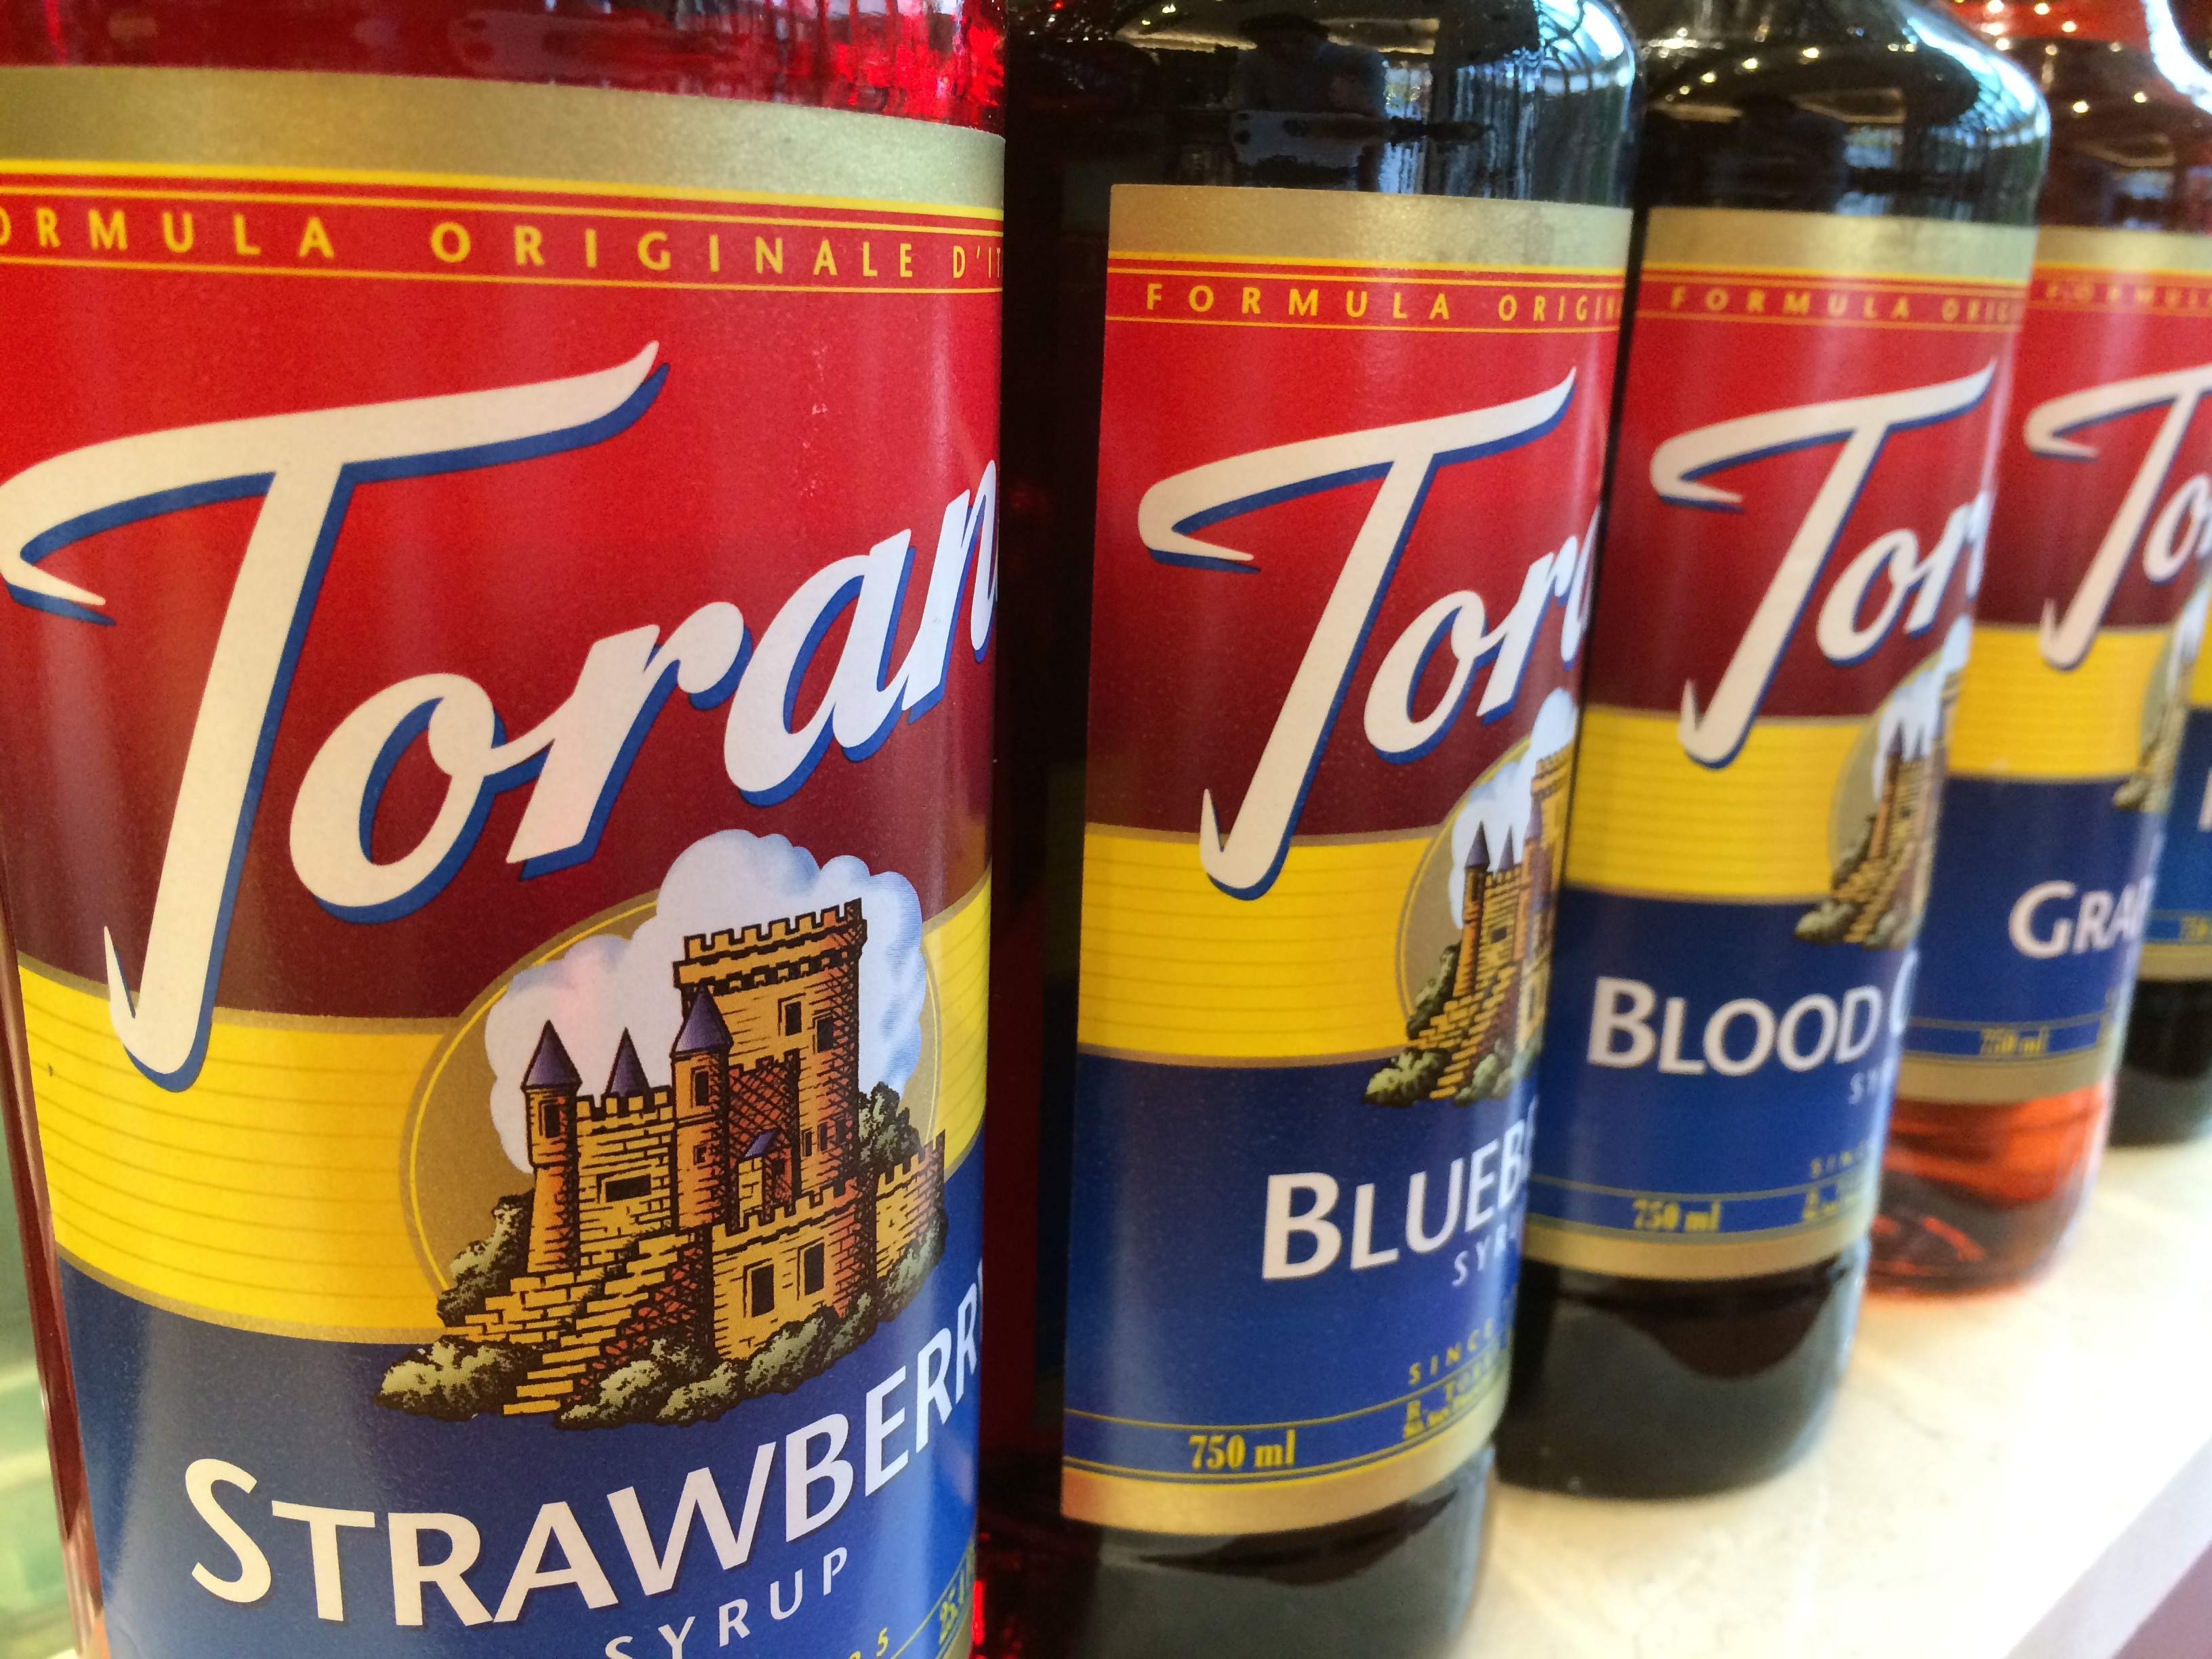
cafe, drink, beer, lager, bin, soft drink, trani